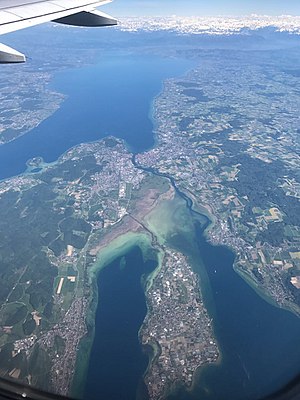
Seerhein
Seerhein
Seerhein er en 4,3 kilometer lang flod ved Bodensøen. Seerhein ligger mellem Obersee og Untersee, der er hhv den store og den lille del af Bodensøen. Vandspejlet i Untersee ligger ca 30 cm lavere end i Obersee.